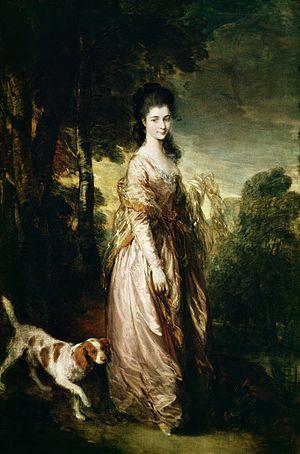
Cette page fournit une liste chronologique de tableaux du peintre anglais Thomas Gainsborough